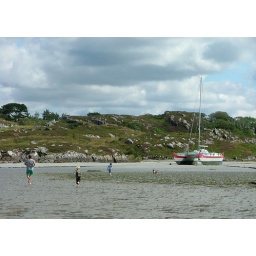
This cat is in worse shape each year. Doing the traditional run under the pirate ship at the spring low tide